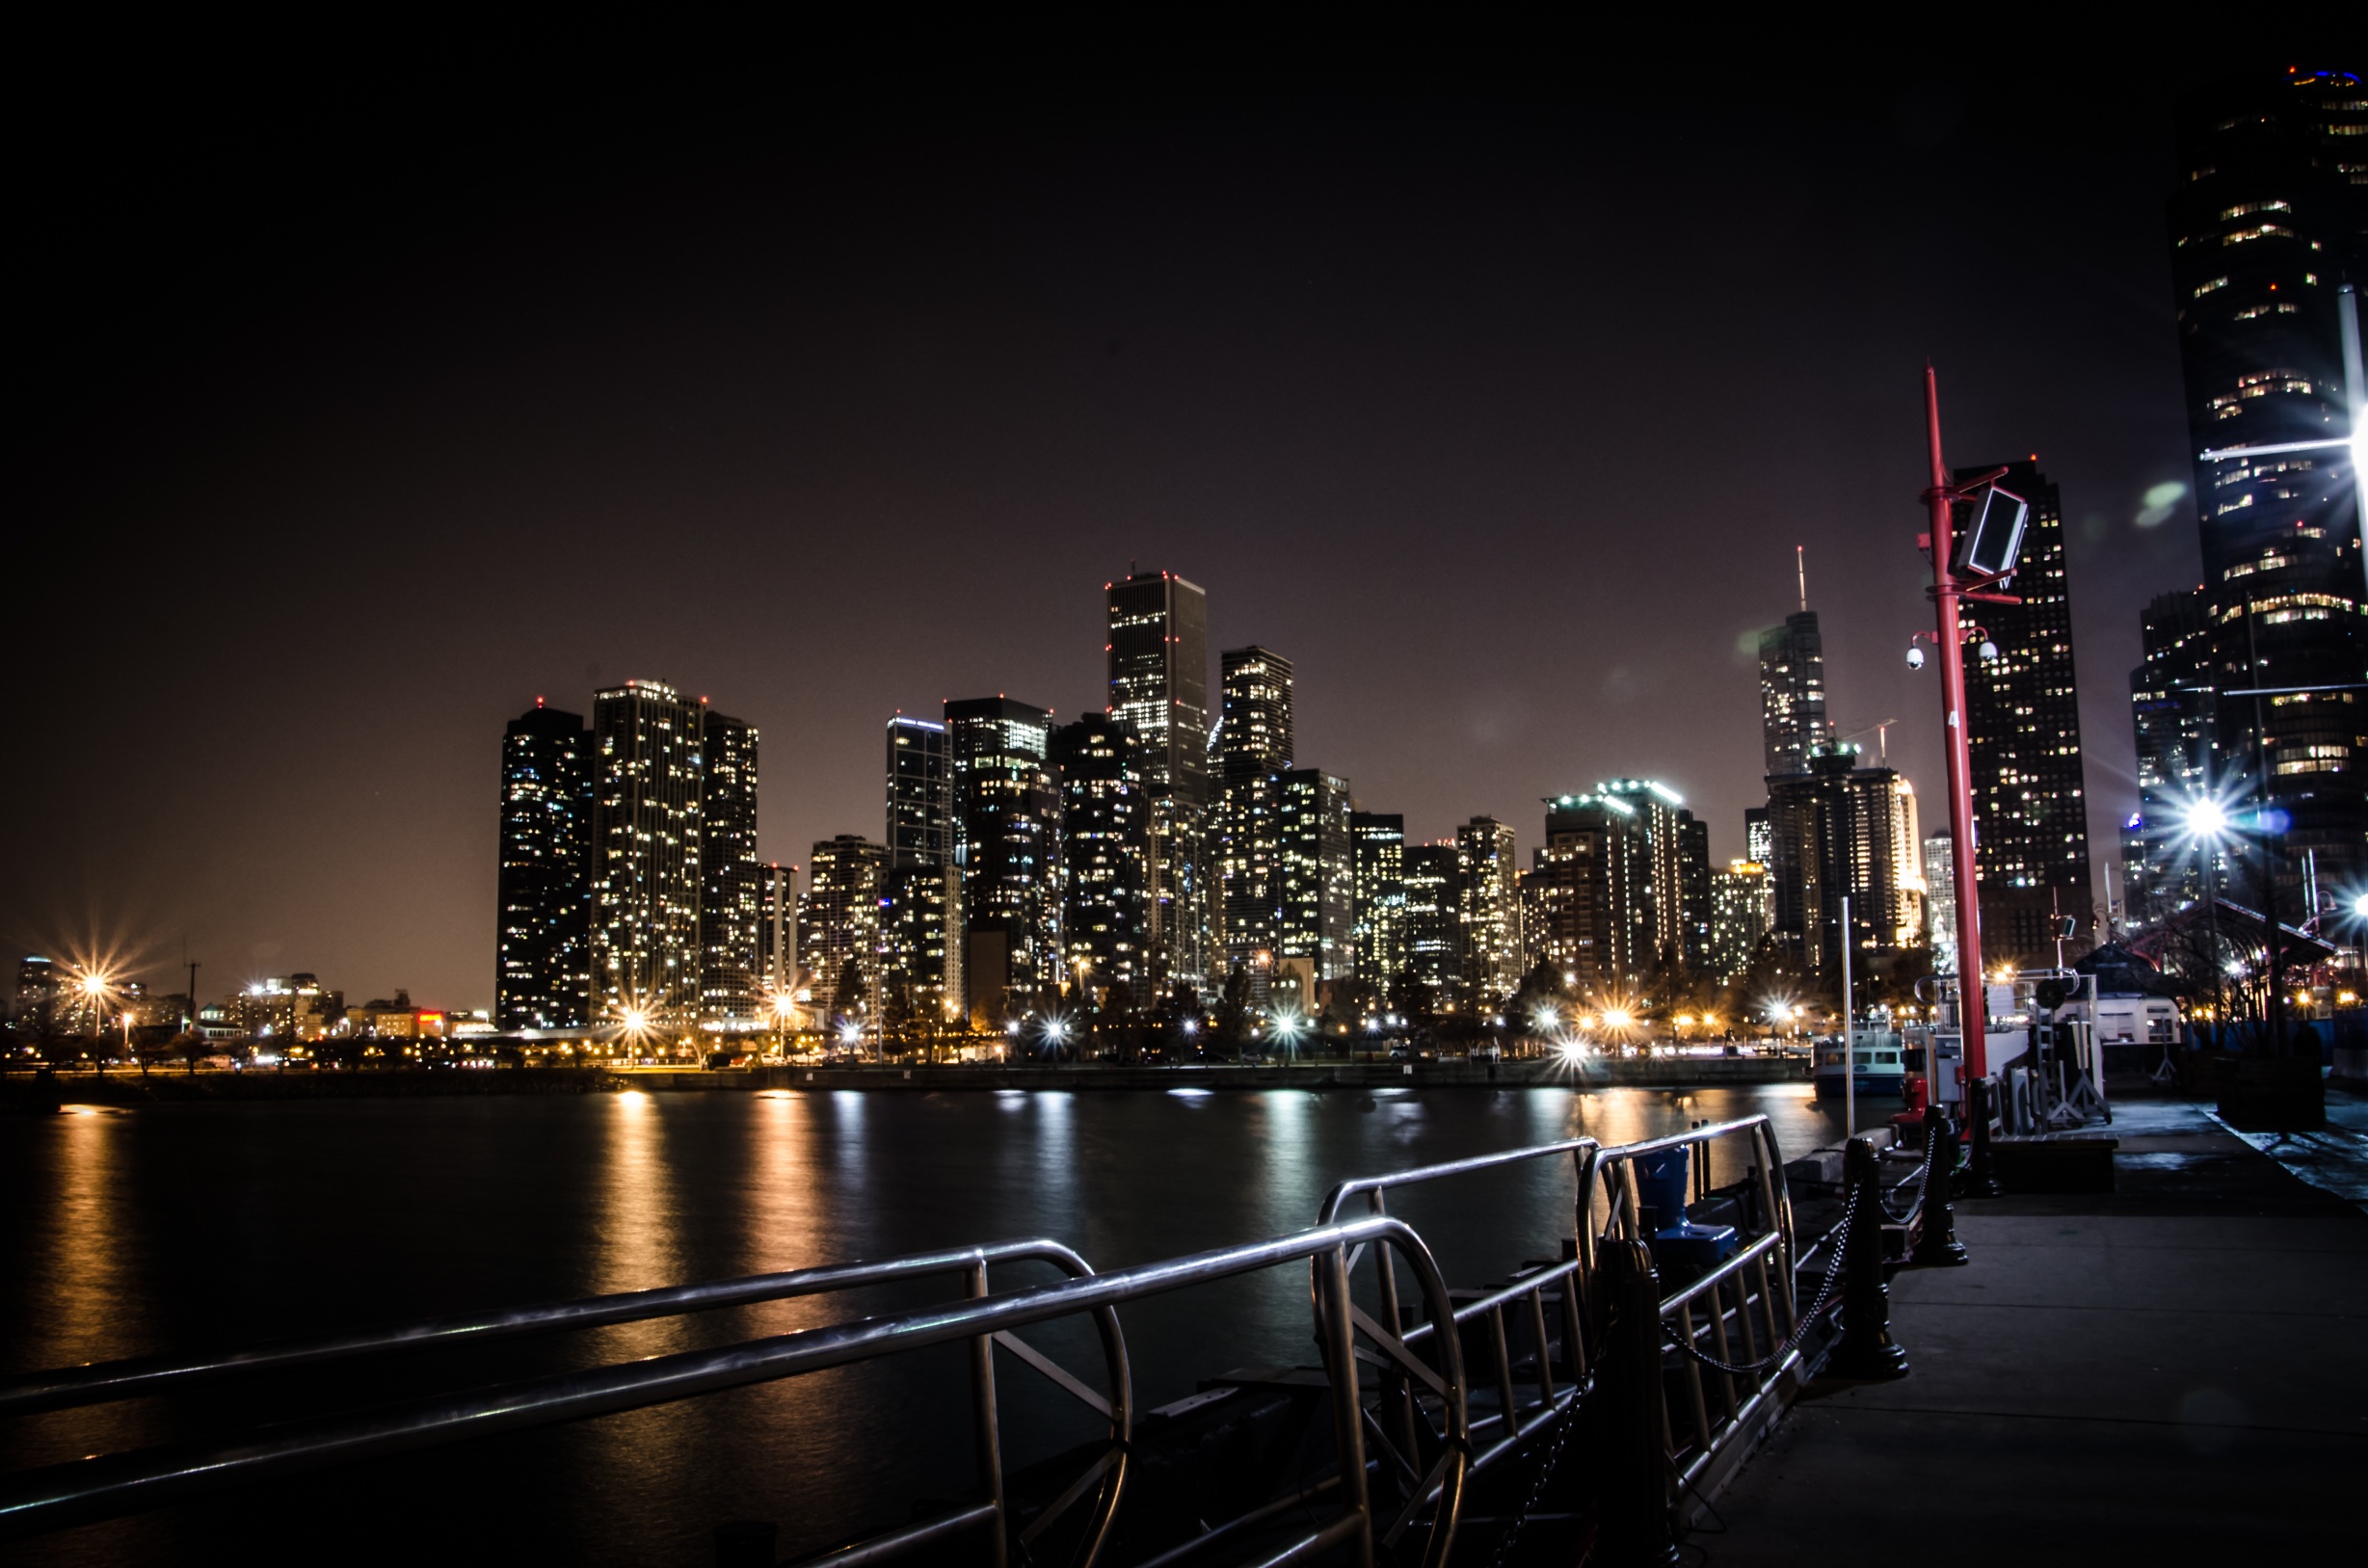
skyline, night, city, skyscraper, cityscape, downtown, dusk, evening, reflection, landmark, metropolis, urban area, human settlement, metropolitan area